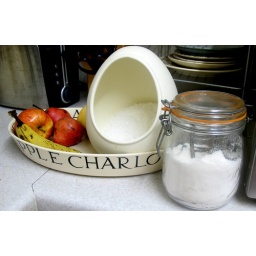
fruit in the kitchen